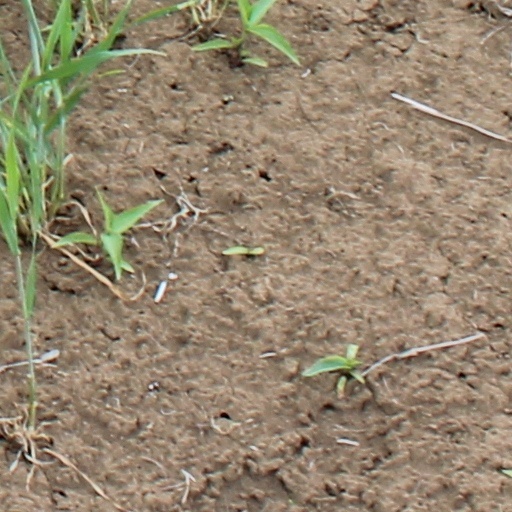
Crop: wheat